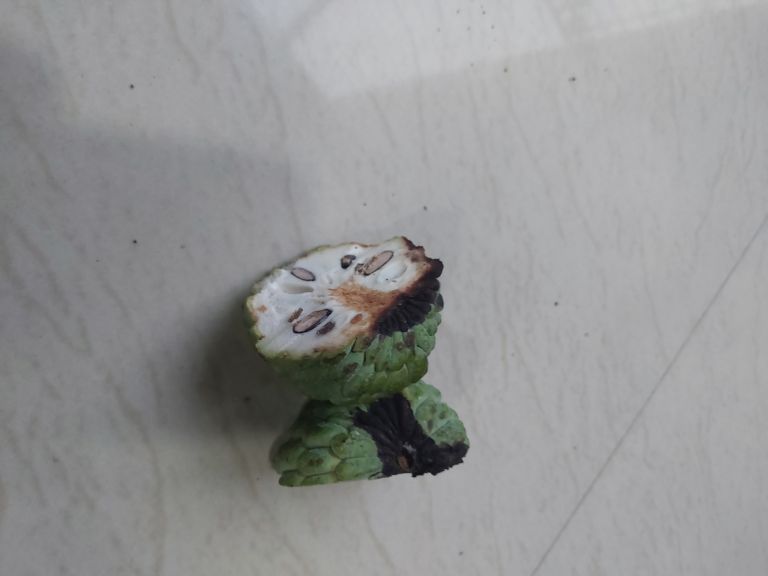
Disease label: Diplodia Rot